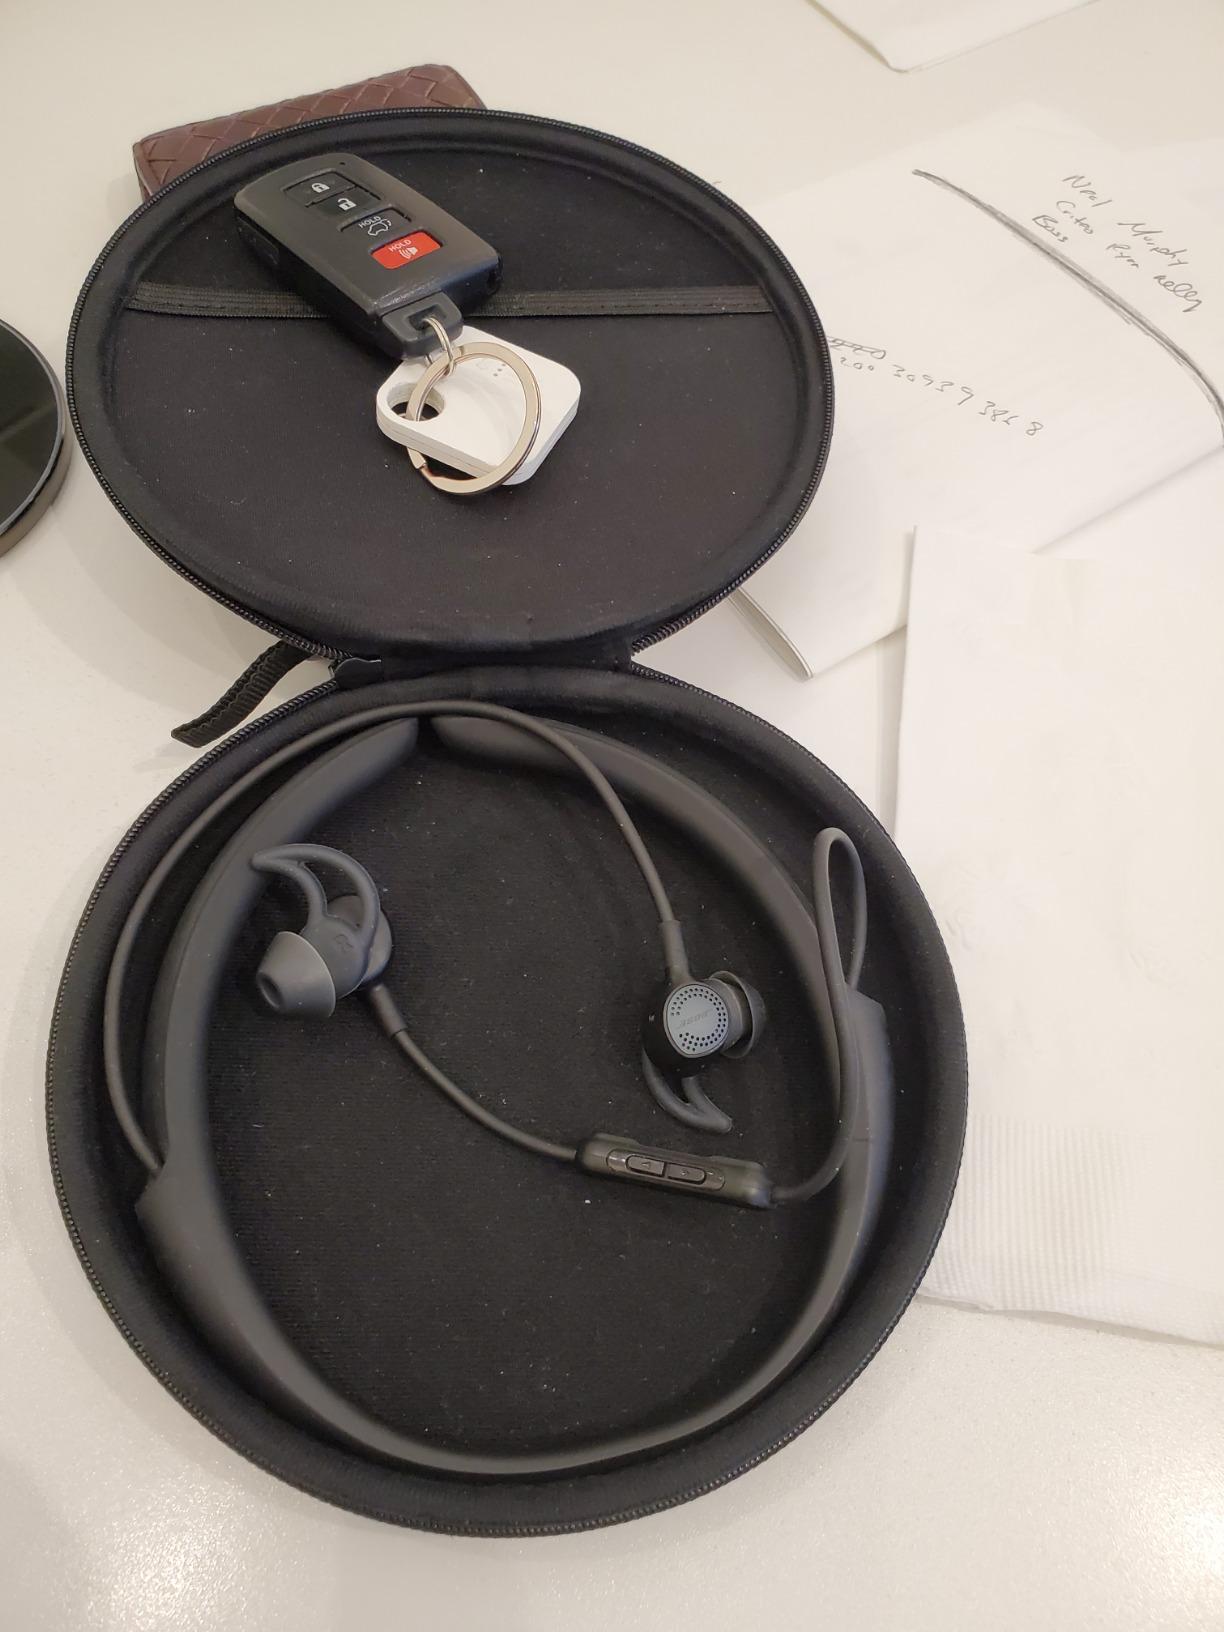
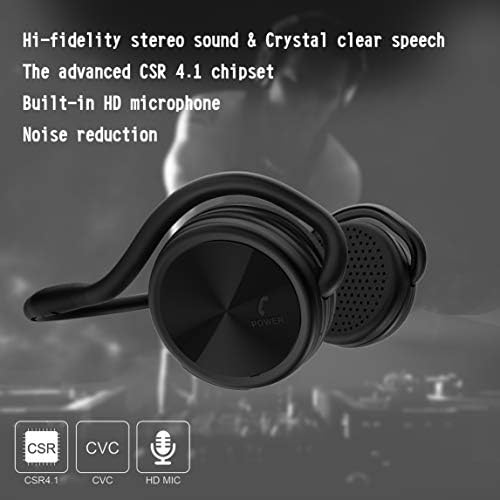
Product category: headphones
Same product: no